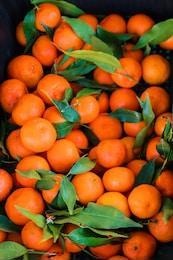
Label: mandarine